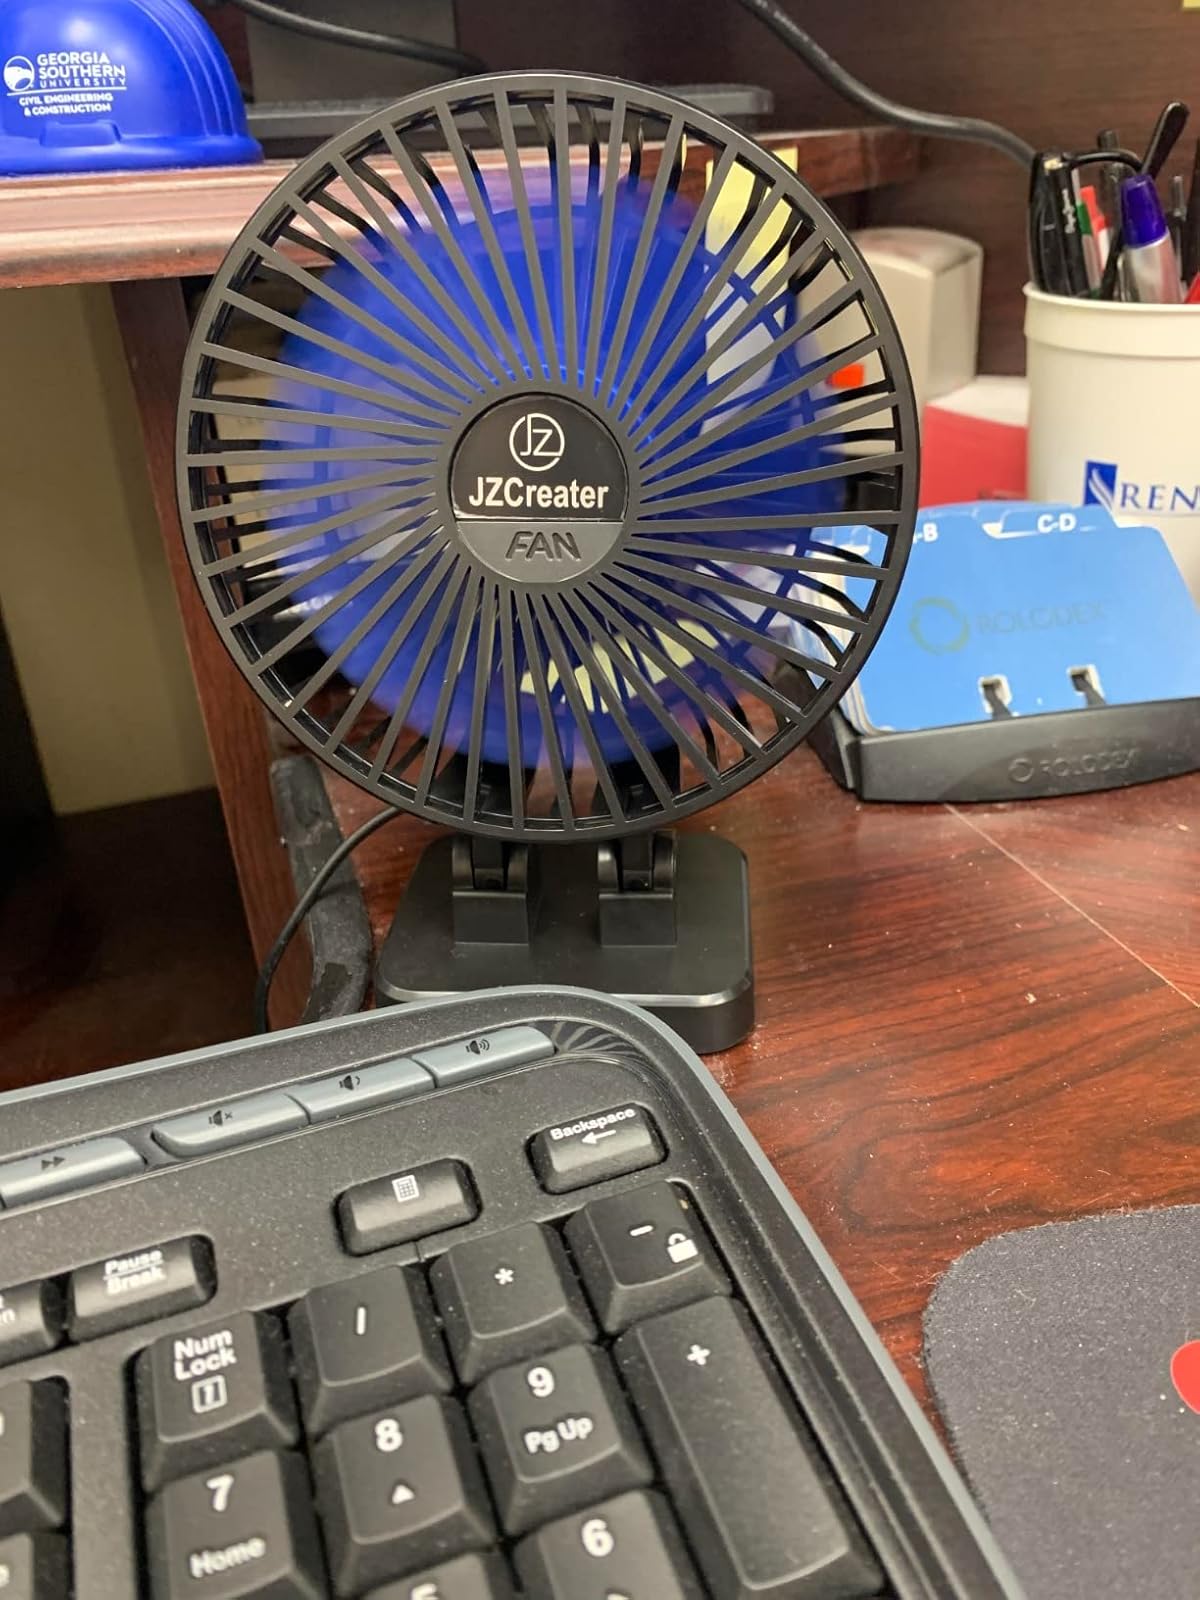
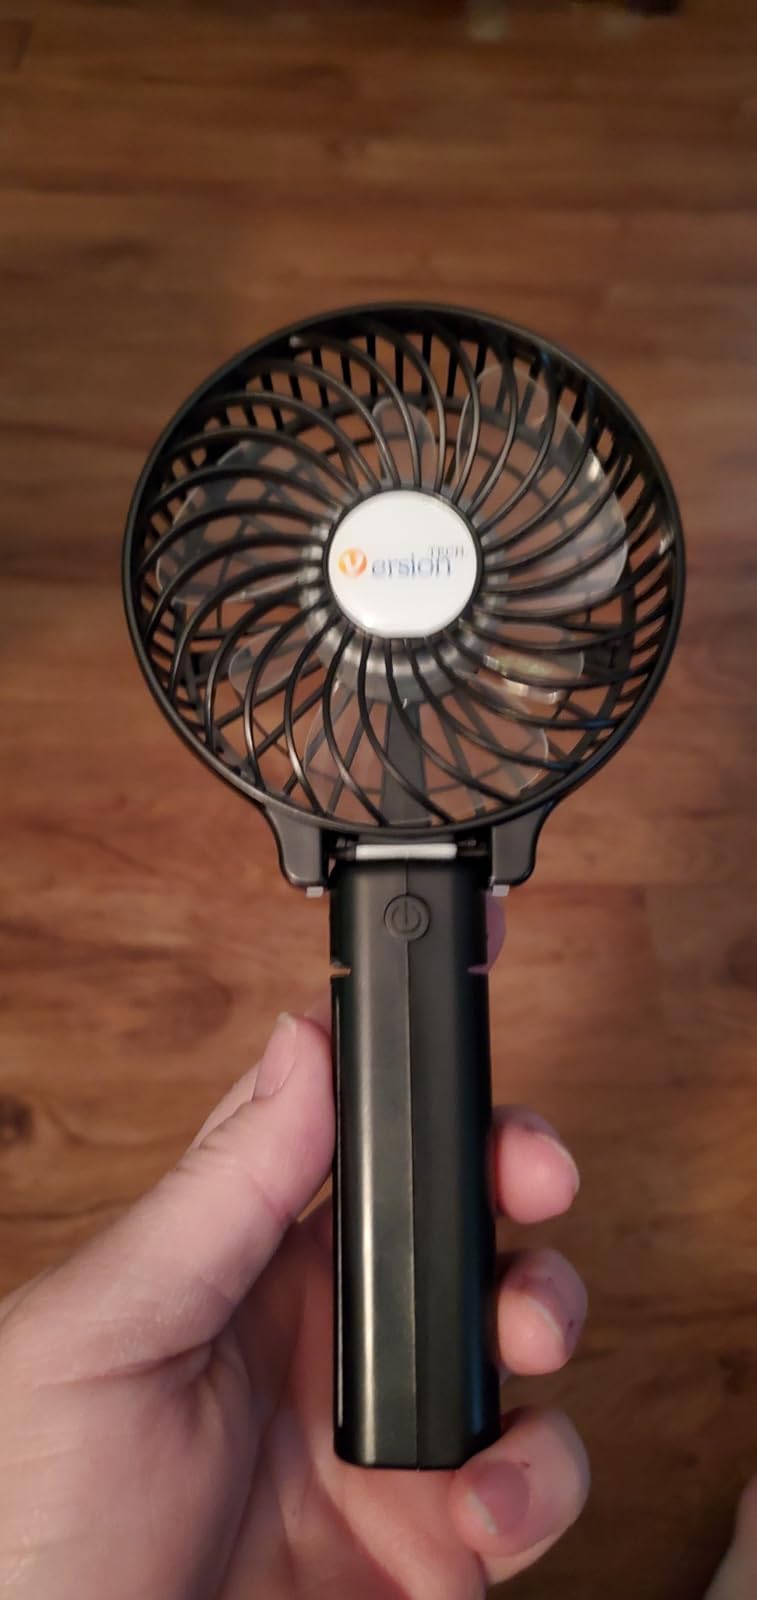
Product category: fan
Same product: no